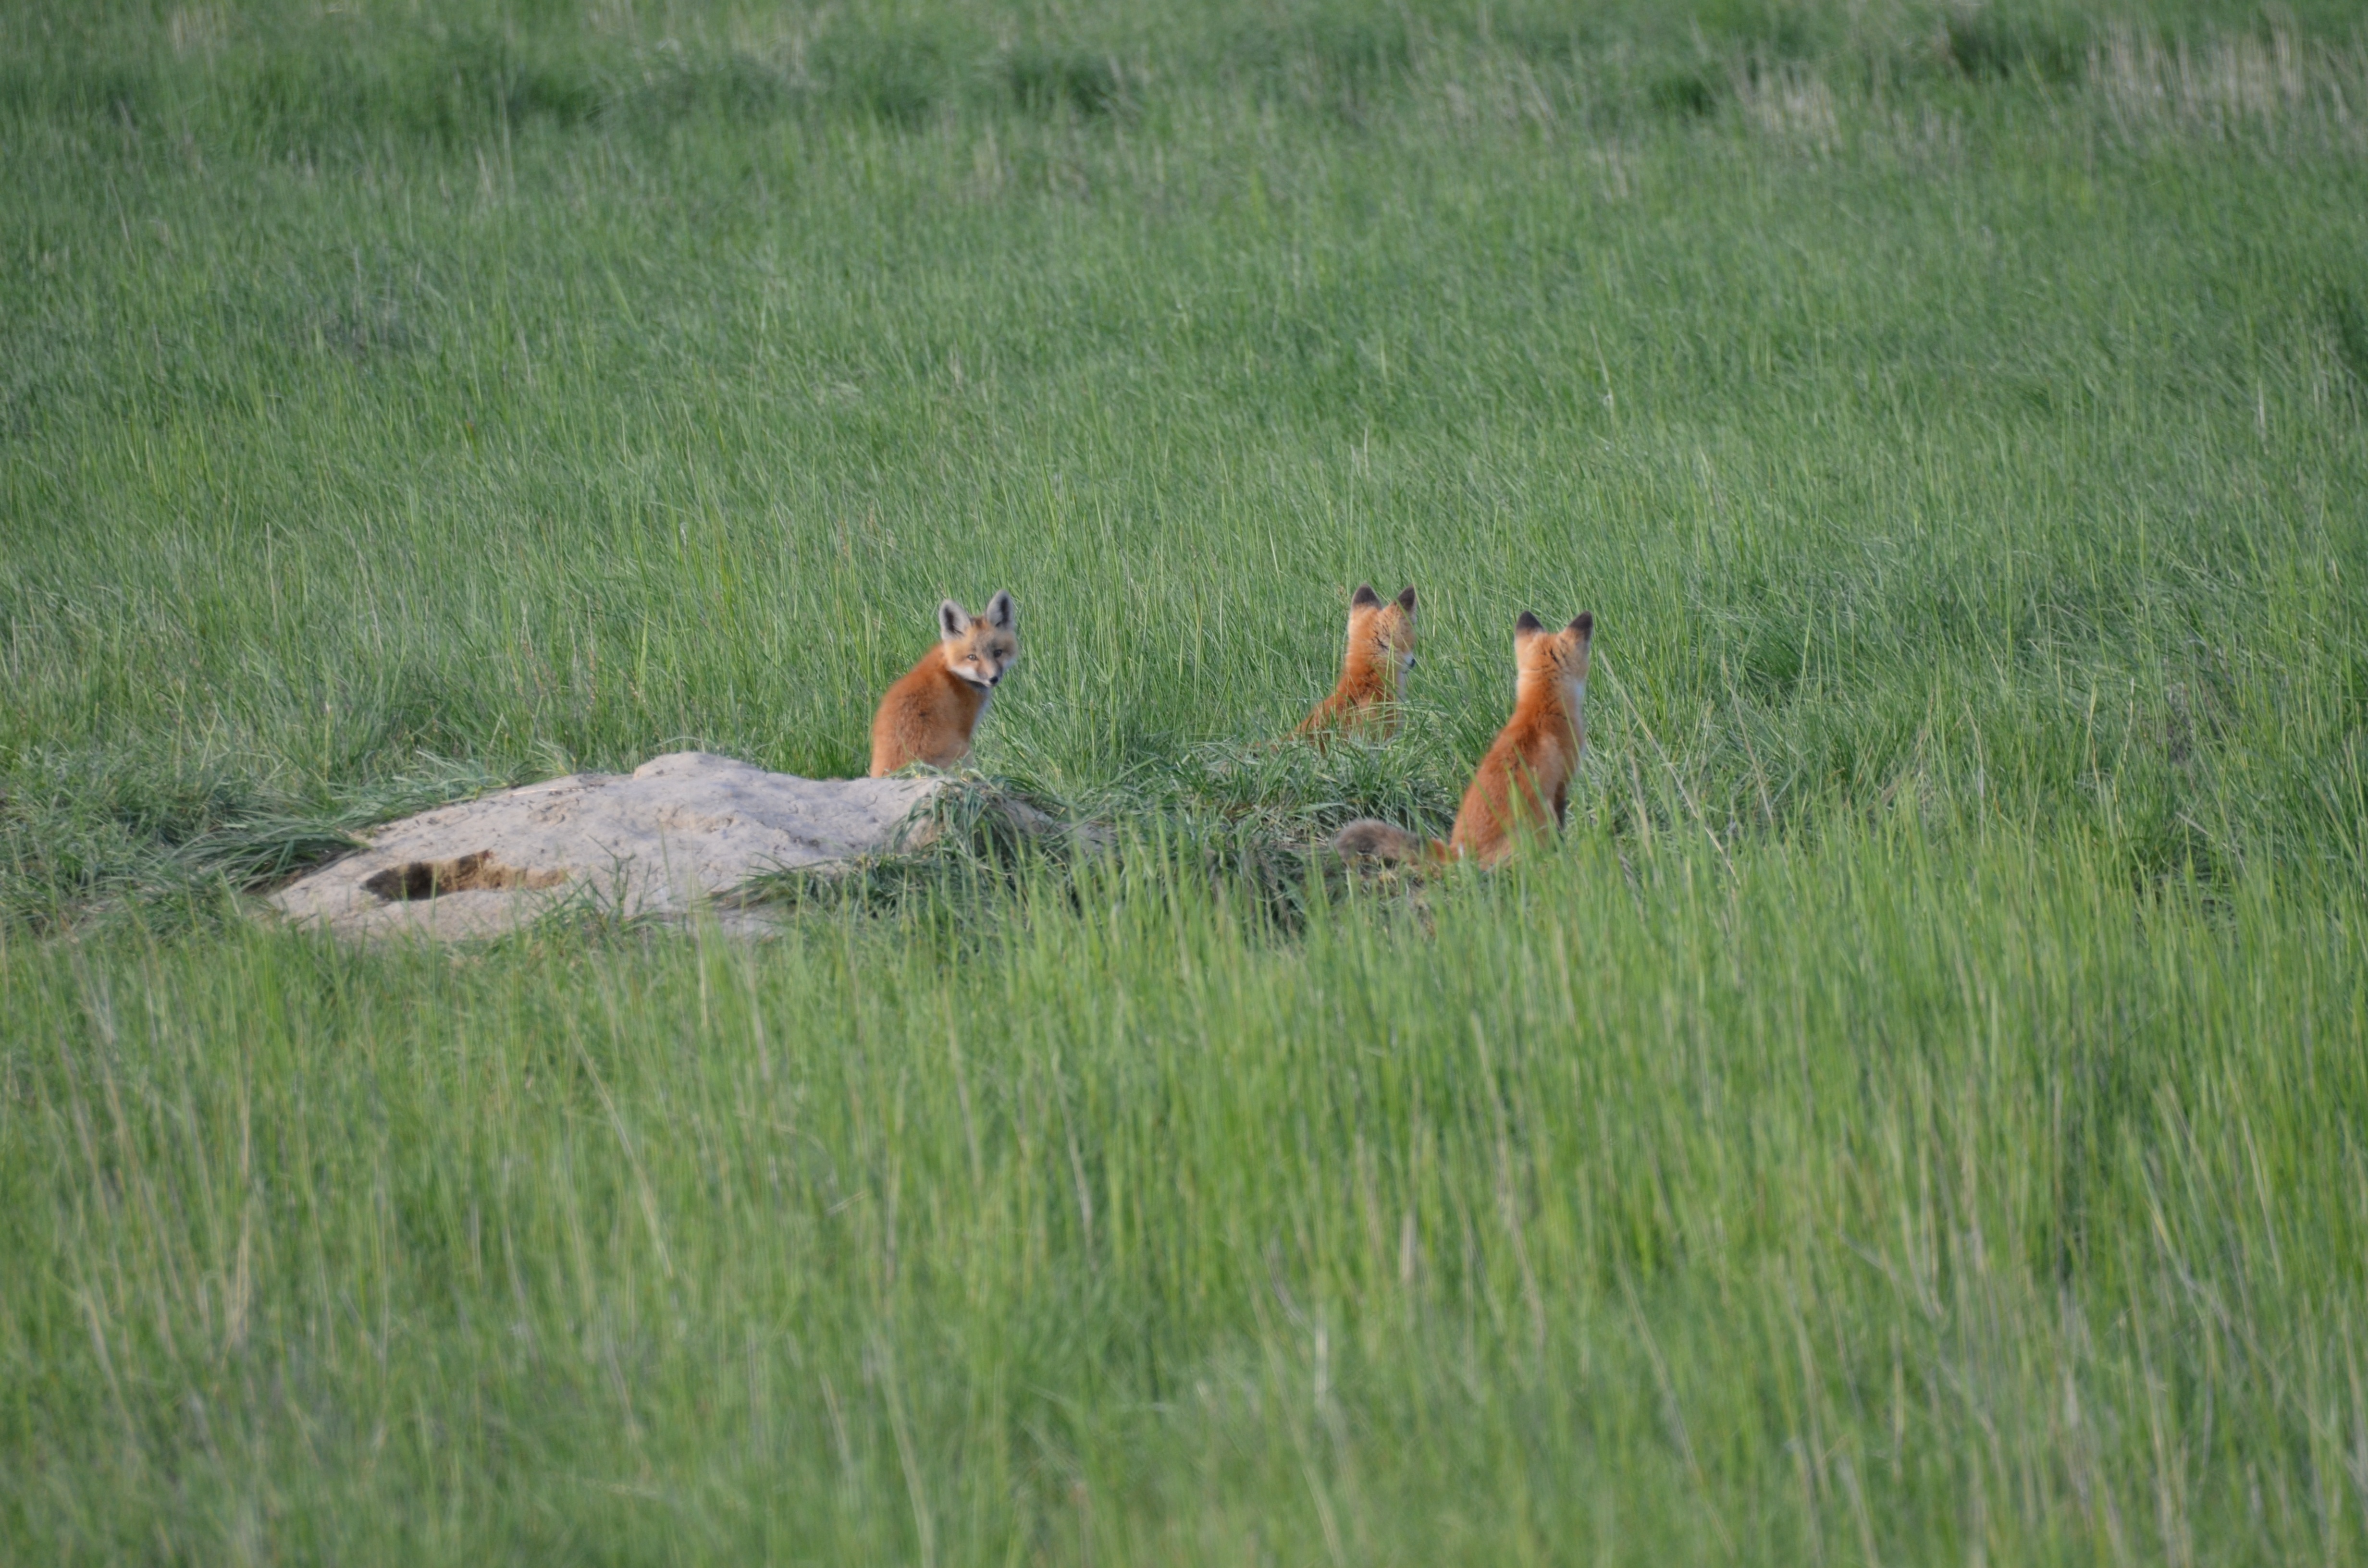
nature, grass, bird, meadow, prairie, wildlife, red, fox, fauna, den, grassland, animals, wetland, vertebrate, water bird, ecosystem, foxes